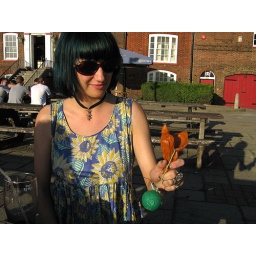
ball in a dragon cup